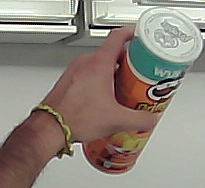
Product: pringles_paprika